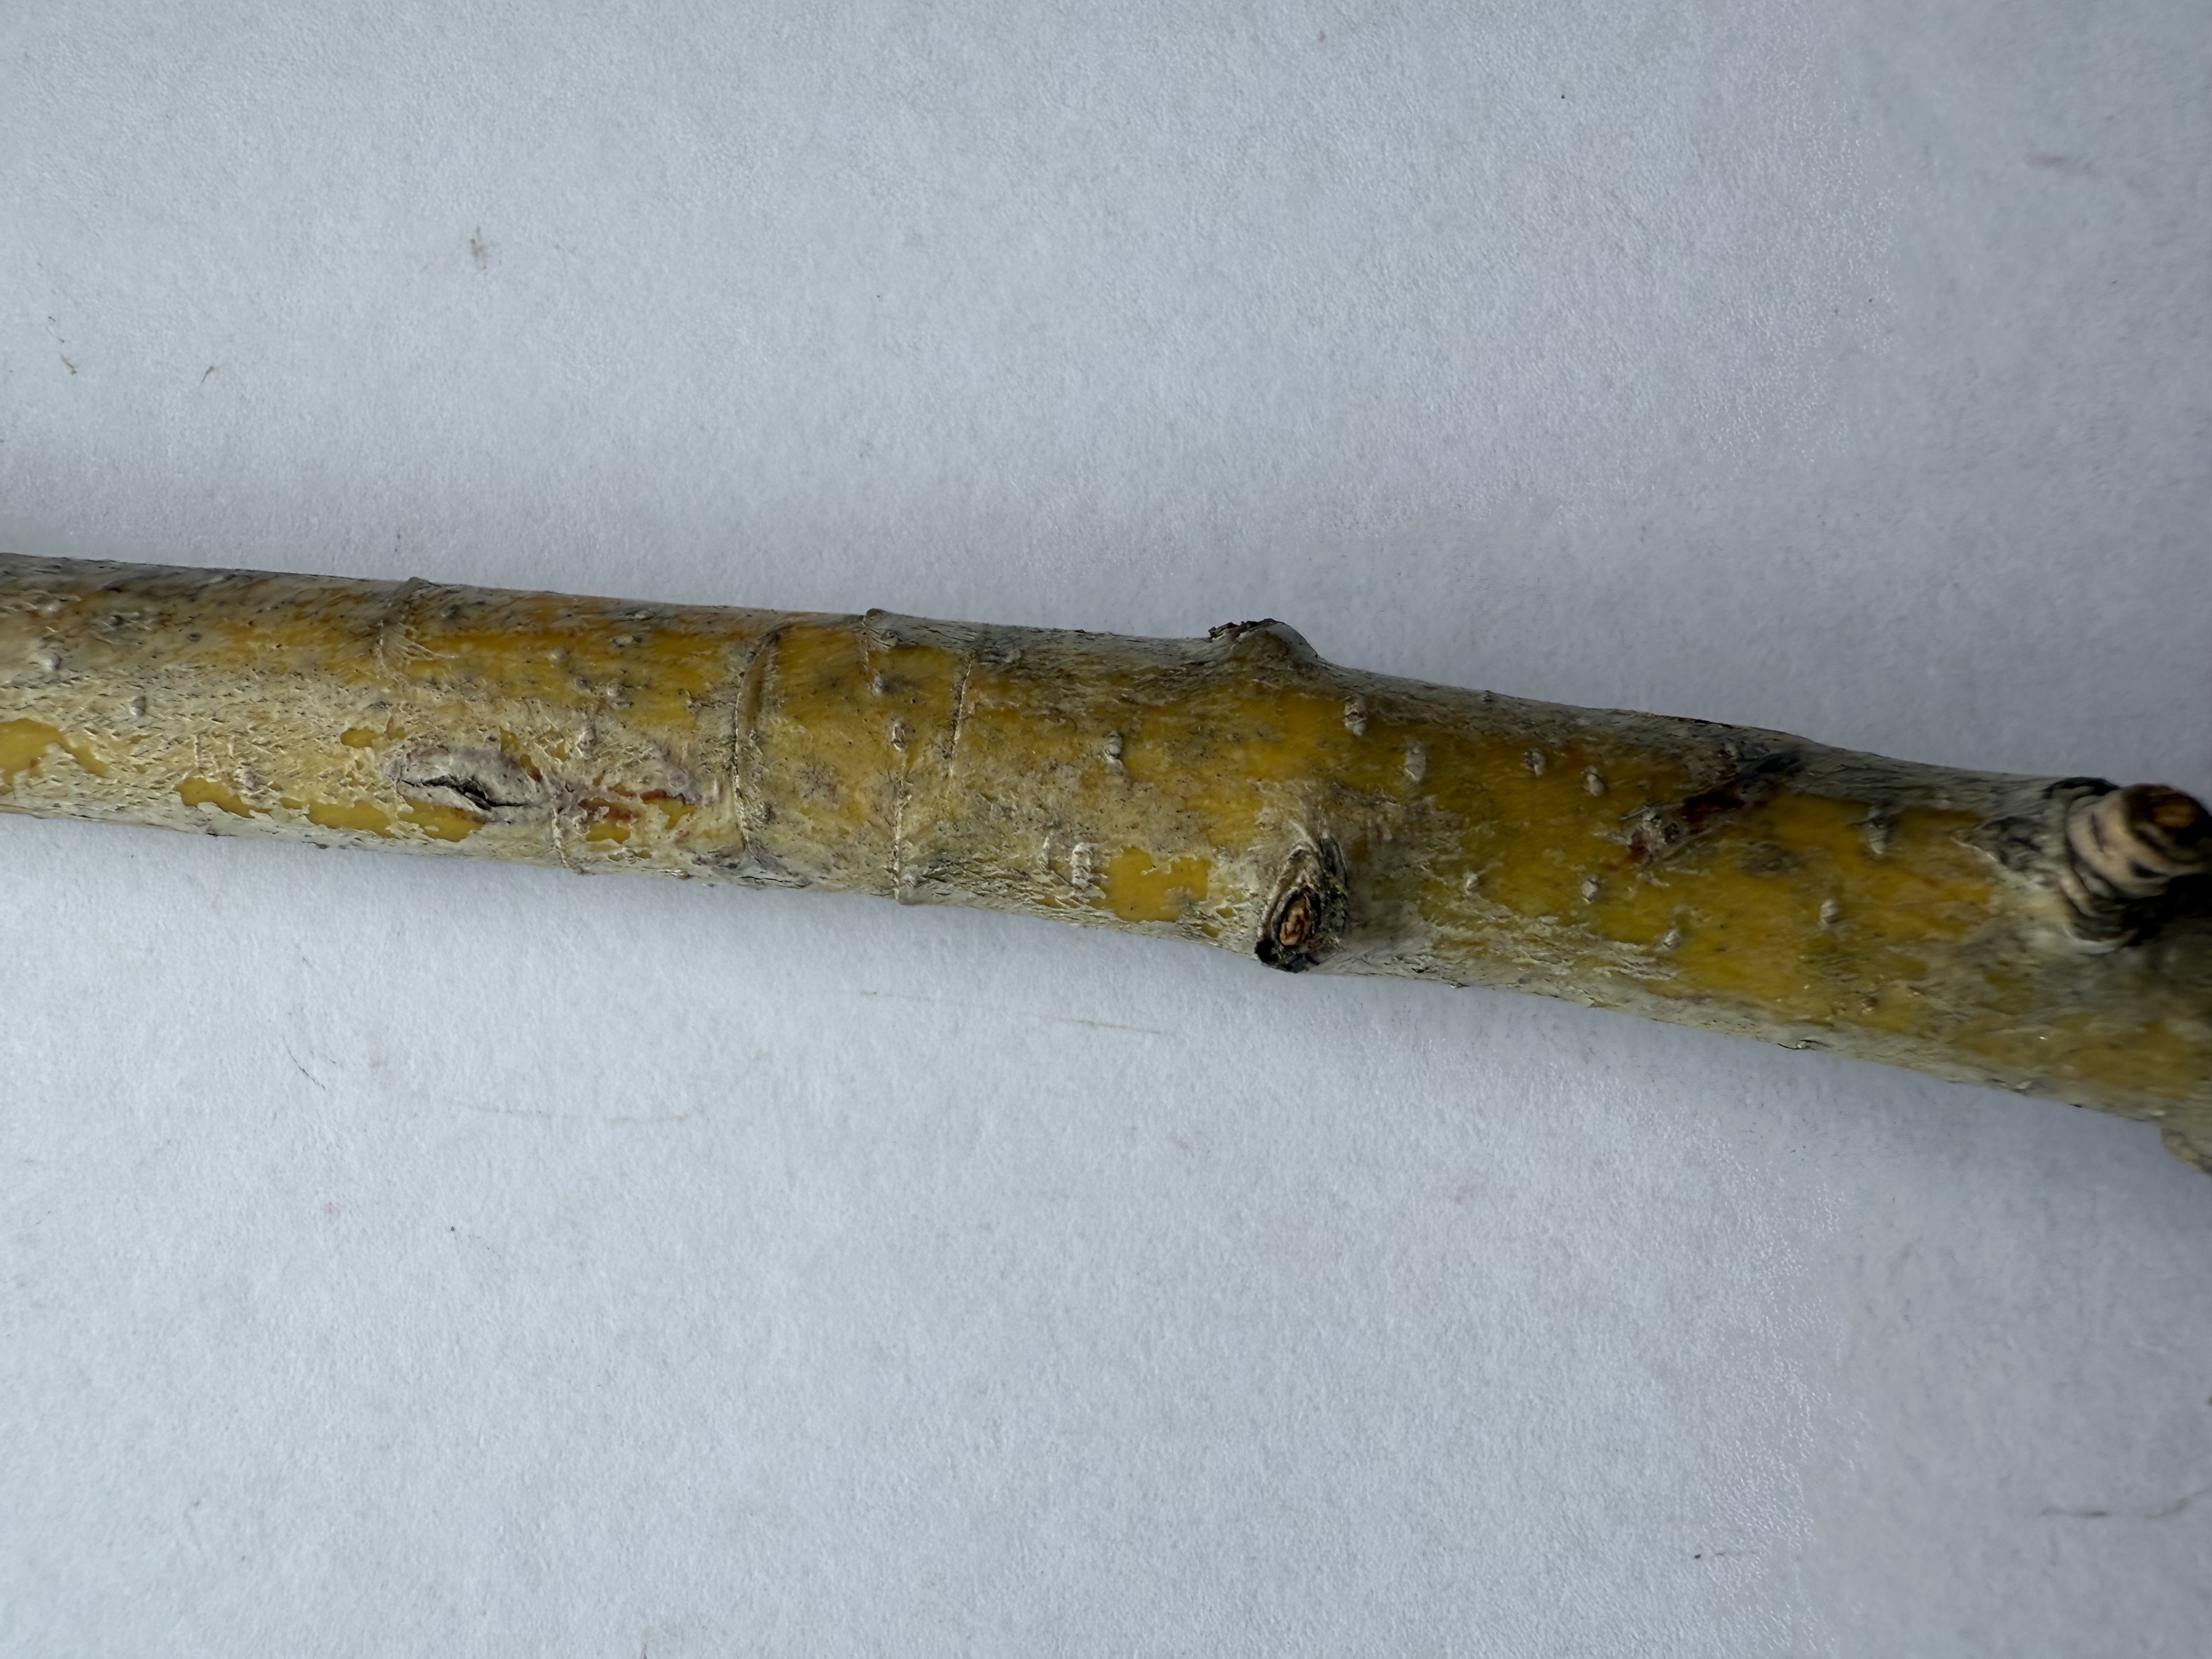
Variety: Red Azarol